Of a Fire on the Moon

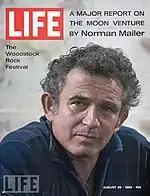
"A Fire on the Moon" first appeared in August 1969

After spending time at the space center and Mission Control in Houston, and witnessing the launch of the Saturn V at Cape Kennedy in Florida, Mailer began writing his account of the historic voyage at his home in Provincetown, Massachusetts, during marathon writing sessions to meet his deadlines for the magazine. His account, which ran to 115,000 words, was published between August 1969 and January 1970 in three long installments—"A Fire on the Moon", "The Psychology of Astronauts", and "A Dream of the Future's Face".